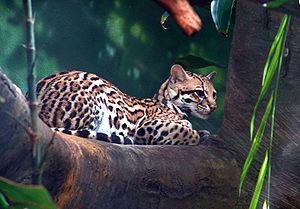
La province de Salta est une province de l'Argentine, située à l'extrême nord-ouest du pays. Elle est limitée au nord par la province de Jujuy et par la Bolivie, à l'est par le Paraguay, Formosa et la province du Chaco, au sud par les provinces de Santiago del Estero, de Tucumán et de Catamarca, enfin à l'ouest par le Chili.
Les yungas méridionales ou yungas australes forment la partie sud du yunga, s'étendant du sud du département de Santa Cruz en Bolivie jusqu'à la province argentine de Catamarca. Elles se développent à une altitude comprise entre 400 et 3 000 mètres au-dessus du niveau de la mer.